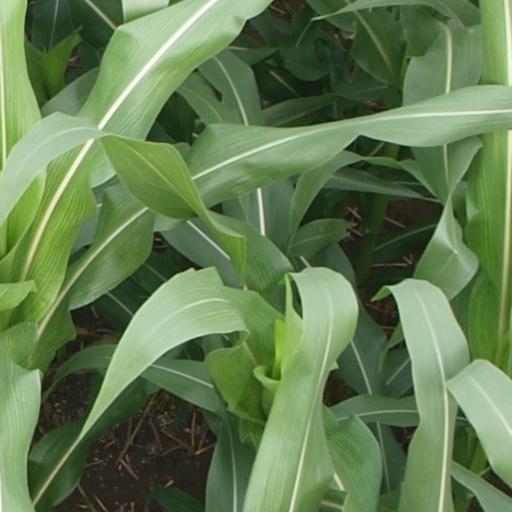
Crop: maize; corn